Frans van Mieris the Elder

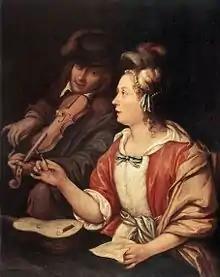
"The Music Lesson", National Museum of Serbia, Belgrade

The subjects which he treated best are those in which he illustrated the habits or actions of the wealthier classes; but he sometimes succeeded in homely incidents and in portrait, and not infrequently he ventured on allegory. He repeatedly painted the satin skirt which Ter Borch brought into fashion, and he often rivalled Ter Borch in the faithful rendering of rich and highly coloured woven tissues. But he remained below Ter Borch and Metsu, because he had not their delicate perception of harmony or their charming mellowness of touch and tint, and he fell behind Gerard Dou, because Frans was hard and had not Dou's feeling for effect by concentrated light and shade. In the form of his composition, which sometimes represents the framework of a window enlivened with greenery, and adorned with bas-reliefs within which figures are seen to the waist, his model is certainly Dou.